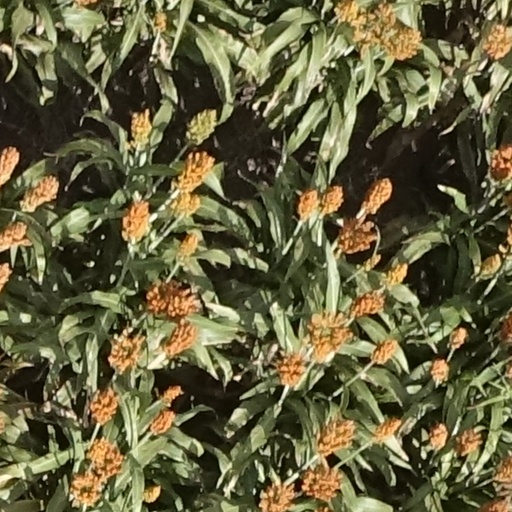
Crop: sorghum